Mark Stone

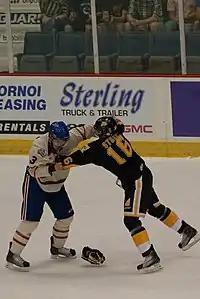
Stone (right) fights with Brandon Davidson of the Regina Pats in 2010.

After a season with the Winnipeg Thrashers of the Manitoba Midget 'AAA' Hockey League, in which he competed in the 2008 Telus Cup, and won top scorer in the tournament, Stone began his major junior career with the Brandon Wheat Kings of the Western Hockey League (WHL) in 2008–09. He recorded 39 points (17 goals and 22 assists) over 56 games, tying for 12th in WHL rookie scoring. During the 2009 playoffs, he added four points (one goal and three assists) over 12 games. The following season began with Stone ranked in the top 50 on several major scouting lists for the upcoming 2010 NHL entry draft. Suffering a concussion and thumb injury during the season, he was limited to 28 points (11 goals and 17 assists) over 39 games, hindering his final draft ranking among scouts. Healthy during the playoffs, he competed in all the Wheat Kings' 15 contests, recording a goal and three assists. Although the Wheat Kings were eliminated in the WHL Conference Finals, they advanced to the 2010 Memorial Cup by way of having been chosen as the host team at the beginning of the year. Playing in the semi-final against the Calgary Hitmen, Stone competed opposite his older brother, Michael. The Wheat Kings beat the Hitmen in dramatic fashion to advance to the Memorial Cup Final, which they lost to the Windsor Spitfires; Stone had no points in five tournament games. During the off-season, he was selected in the sixth round, 178th overall, by the Ottawa Senators in the 2010 NHL Entry Draft. Stone was scouted as a power forward with weak skating.